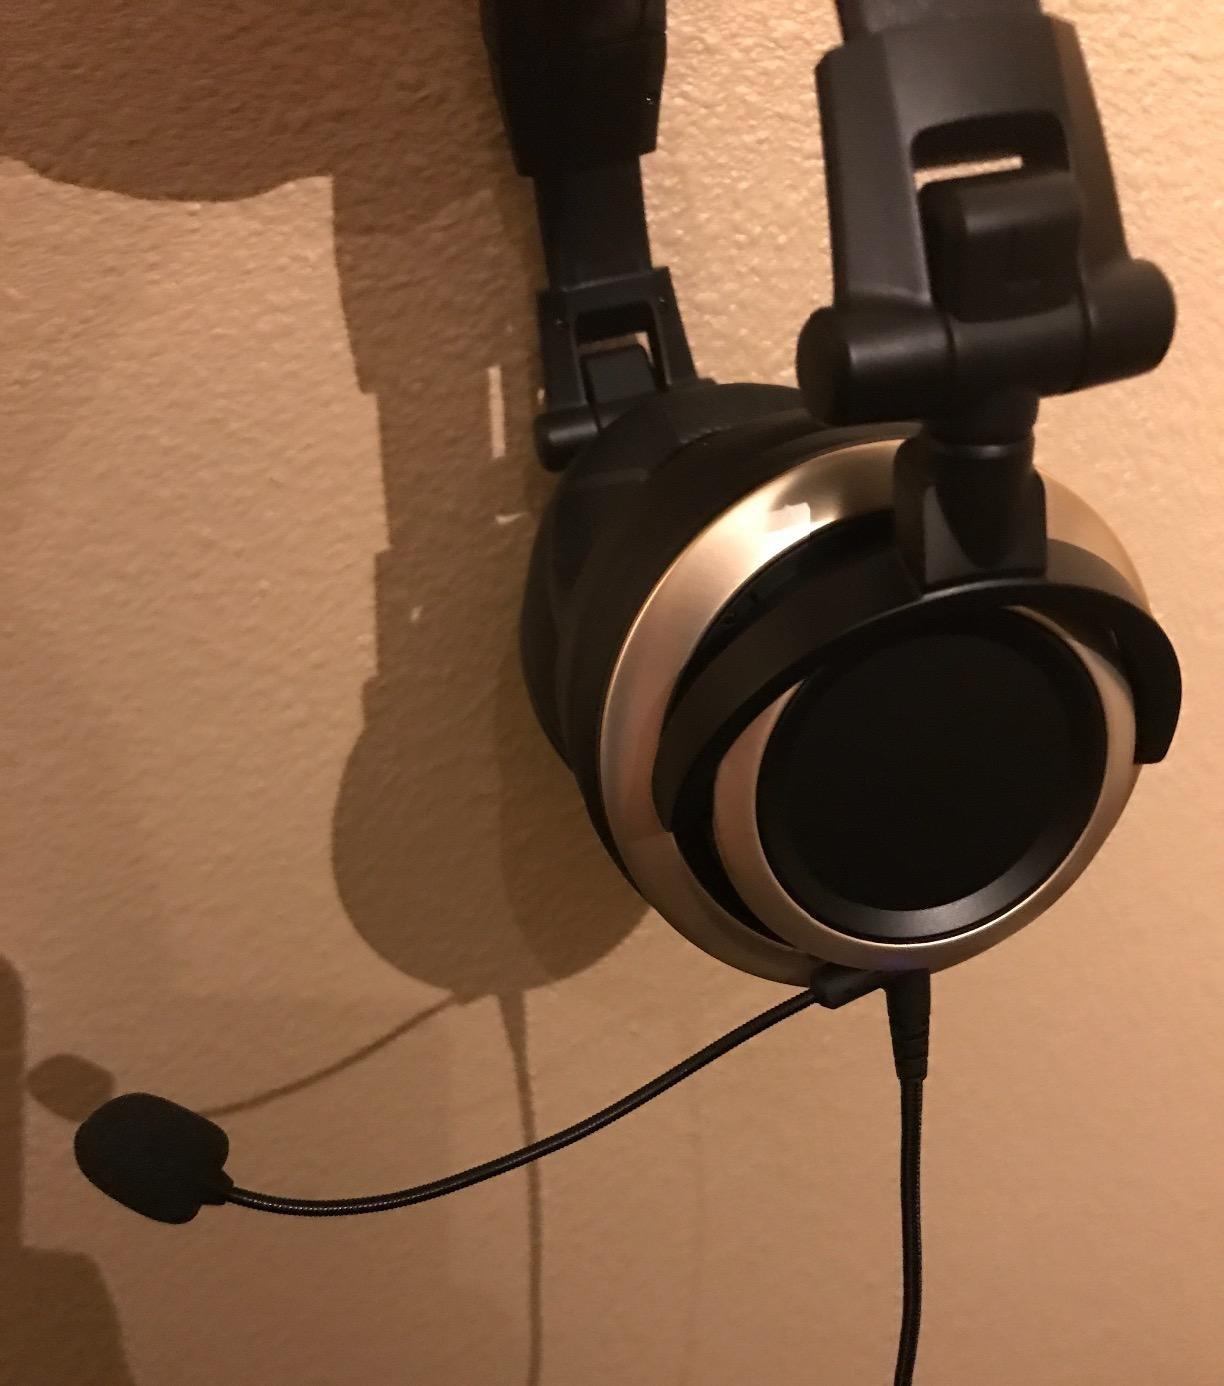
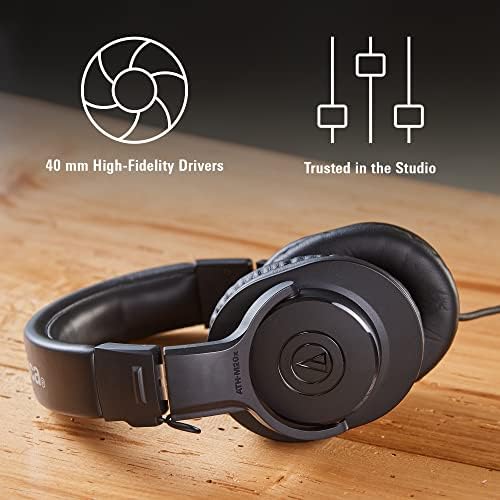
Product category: headphones
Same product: no